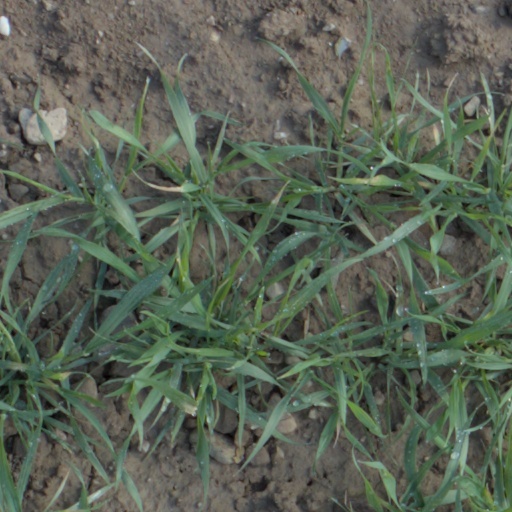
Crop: wheat